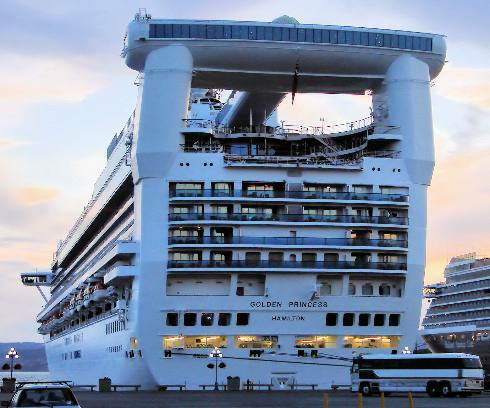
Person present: No